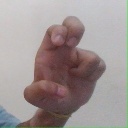
अक्षर: अ